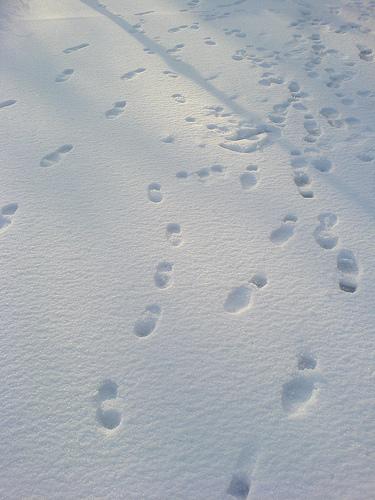
Weather: snow or frosty